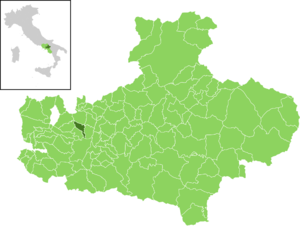
Grottolella est une commune de la province d'Avellino dans la région Campanie en Italie.